Jurlique

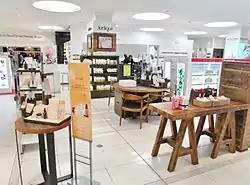
Jurlique counter at David Jones, Elizabeth Street, Sydney

Jurlique was founded in 1985 in South Australia by Dr Jurgen Klein and his wife Ulrike. The company's name is based on a phonetic combination of their first names. The native German couple relocated to a farm in the Adelaide Hills a year prior to the launch of their brand, due to its warm climate. Jurgen was a biochemist and naturopath, who had previously worked for German holistic skincare brand Dr. Hauschka. and Ulrike was a horticulturalist and botanist. Today the farm is still part of the company and Jurlique claims to be the number two prestige skincare brand in Australia. The brand is sold in over 5,000 stores worldwide, including over 58 Jurlique concept stores, 18 of which located across Australia.